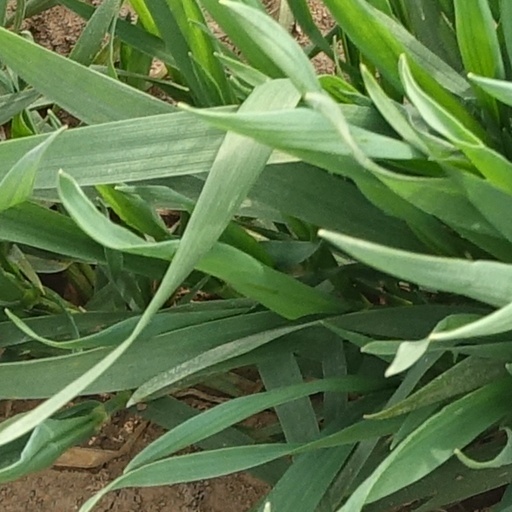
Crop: wheat